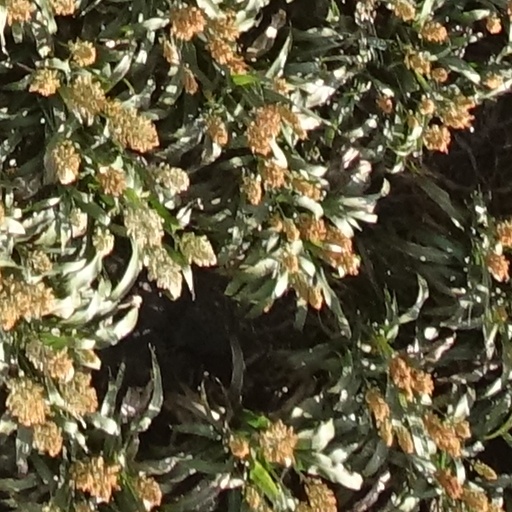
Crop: sorghum